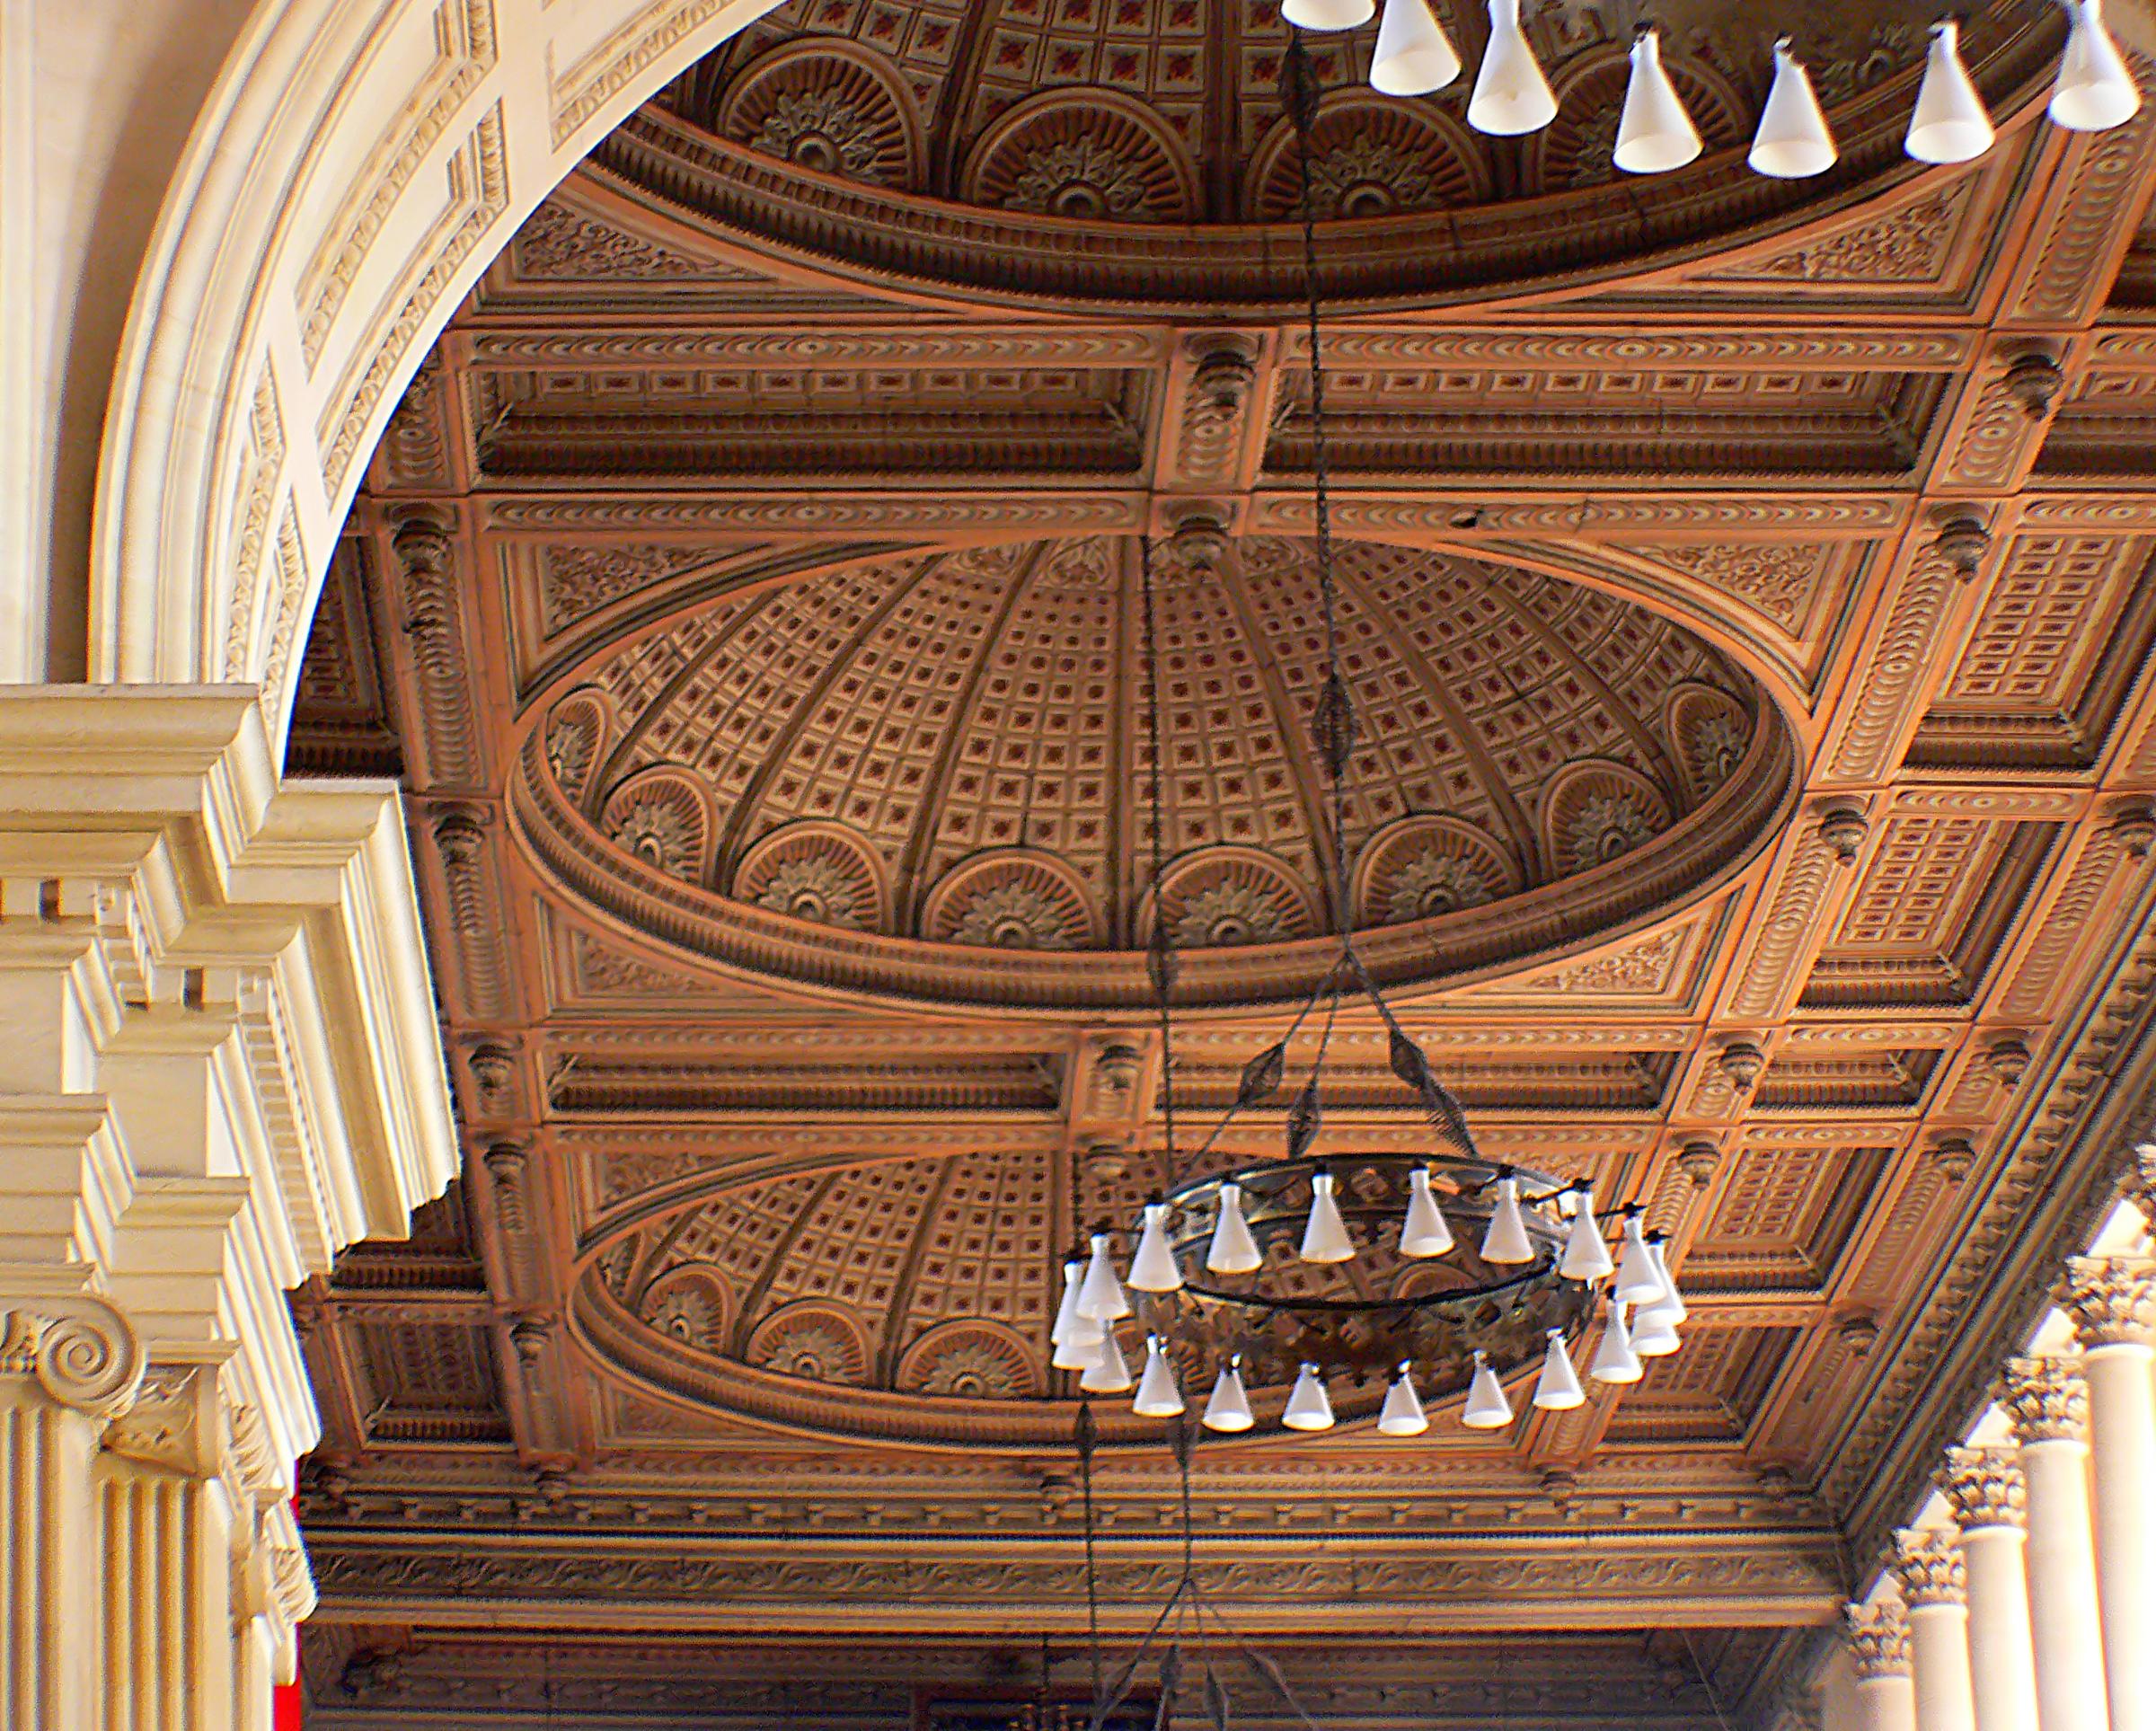
architecture, structure, palace, arch, ceiling, opera house, church, place of worship, temple, newzealand, churches, synagogue, neoclassic, basilica, dome, carving, christchurch, canterbury, catholicchurch, christchurcheartquake, oamarulimestone, churcharchitecture, ancient history, publicdomaindedicationcc0, cathedralofblessedsacrament, worshipearhtquakedamage, cathedraloftheblessedsacrement